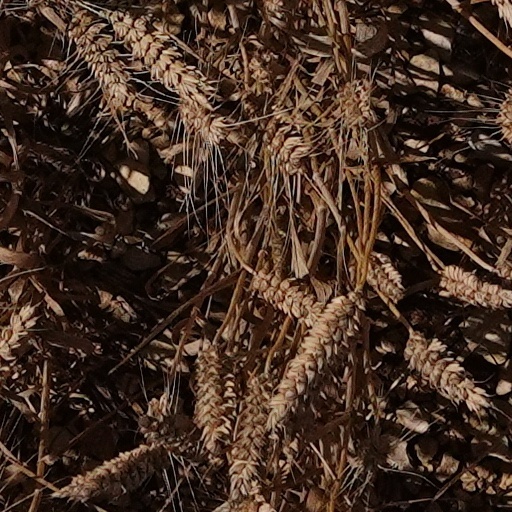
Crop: wheat